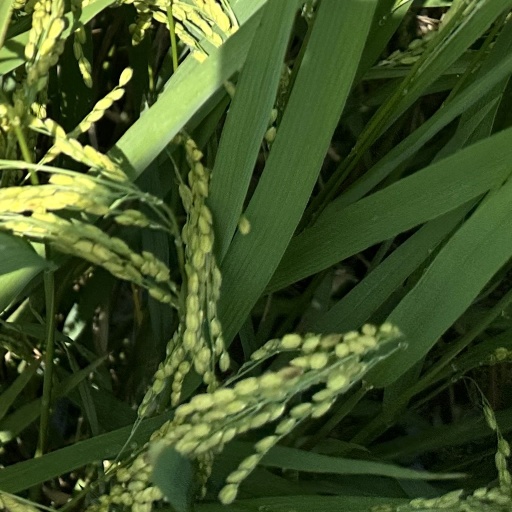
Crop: rice